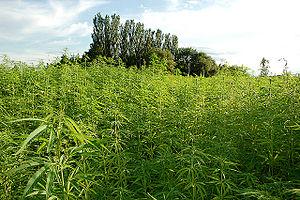
En Allemagne, le simple usage du cannabis n'est pas pénalisé, mais sa possession et sa culture sont des infractions.